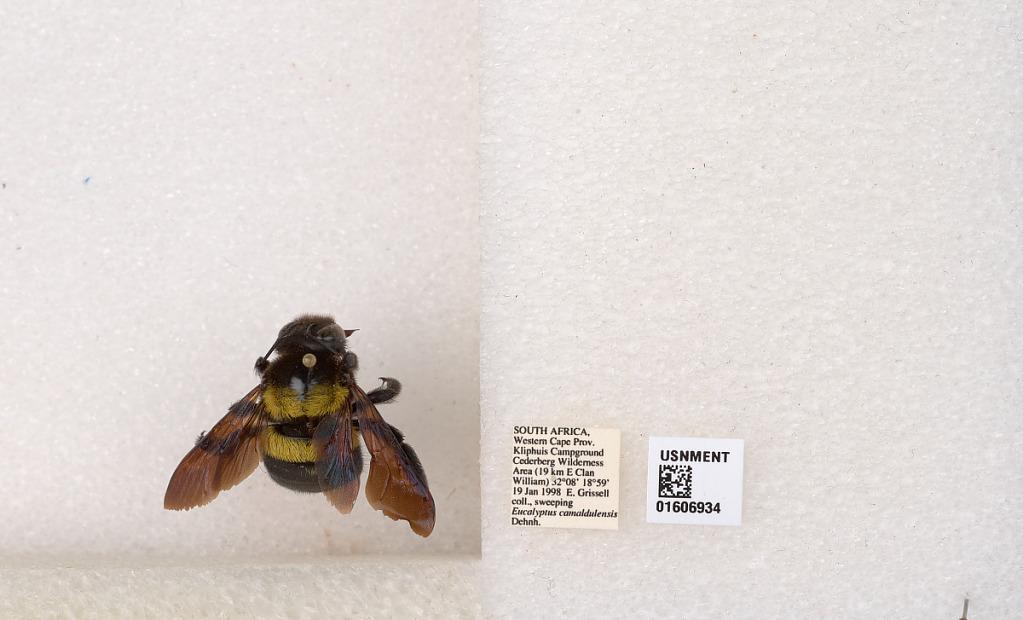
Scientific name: Xylocopa (Koptortosoma) caffra (Linnaeus)
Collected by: E. Grissell
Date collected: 1998-1-19
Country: South Africa
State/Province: Western Cape
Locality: South Africa, Western Cape Prov. Kliphuis Campground Cederberg Wilderness Area (19 km E Clan William)
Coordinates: -32.13, 18.98